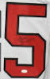
Number: 5